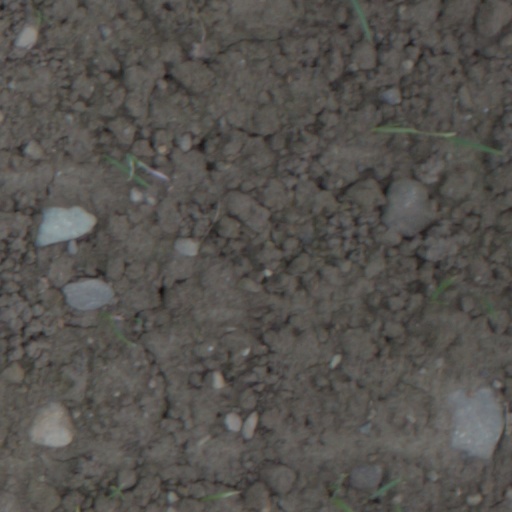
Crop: wheat